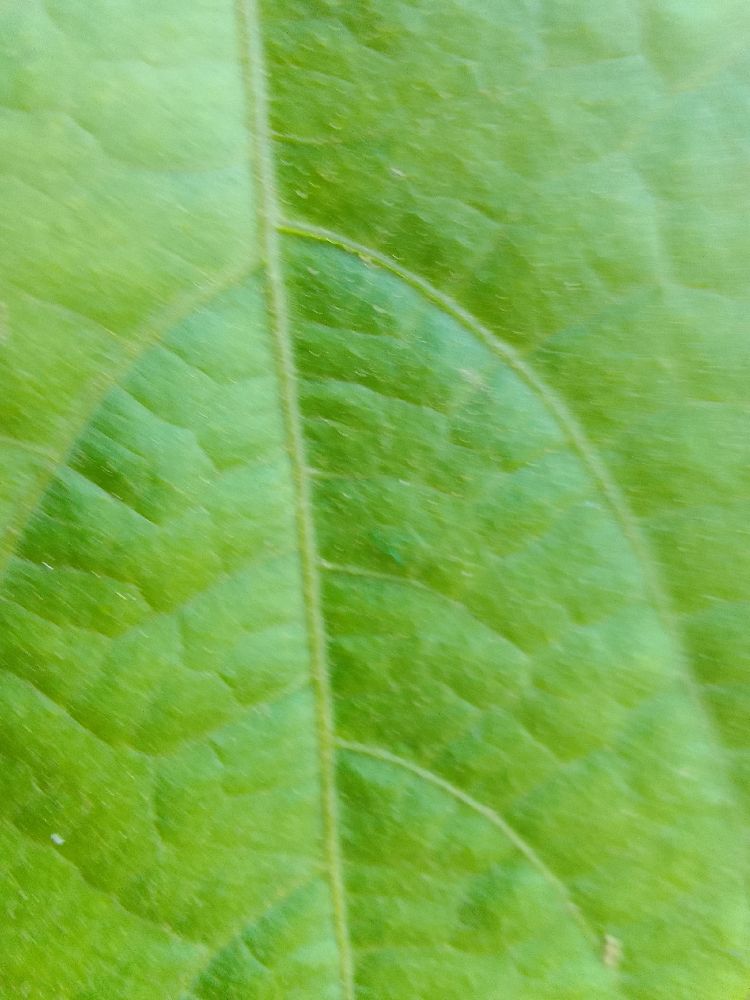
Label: healthy